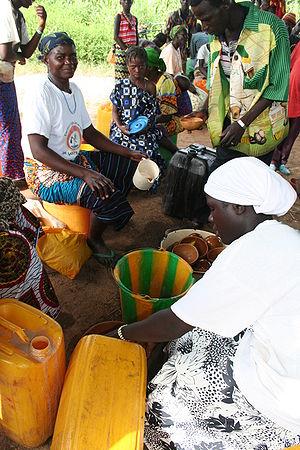
La cuisine burkinabé est la cuisine du Burkina Faso qui est varié selon les régions du pays. Elle à des points communs avec plusieurs cuisines dans de nombreuses parties de l'Afrique de l'Ouest. Les aliments de base sont: le sorgho, le millet, le riz, le fonio, le maïs, l'arachide, les pommes de terre, les haricots, l'igname et le gombo.
Il n'existe pas d'appellation officielle pour désigner la bière traditionnelle, brassée depuis des temps lointains par nombre de populations autochtones réparties sur tous les continents ; ainsi les anciens Égyptiens disposaient déjà de maisons de bière.
La bière de mil est une bière traditionnelle brassée essentiellement par les populations de l'Afrique sub-sahélienne. Elle y reçoit nombre d'appellations, dont on trouvera quelques exemples ici. Il existe toutefois d'autres variétés de bières de ce type en Asie.